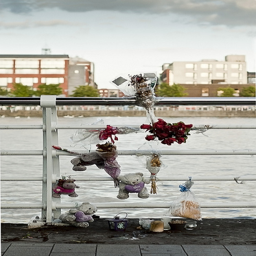
A memorial set on a fence by the ocean with flowers and teddy bears.
Flowers, stuffed animals, and candles on and around a guardrail.
Flowers and stuffed animals placed in tribute in an area
A bridge railing has mementos tied to it
some teddy bears sitting on the fence with some flowers as more bears and flowers sit on the ground